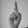
ASL letter: D